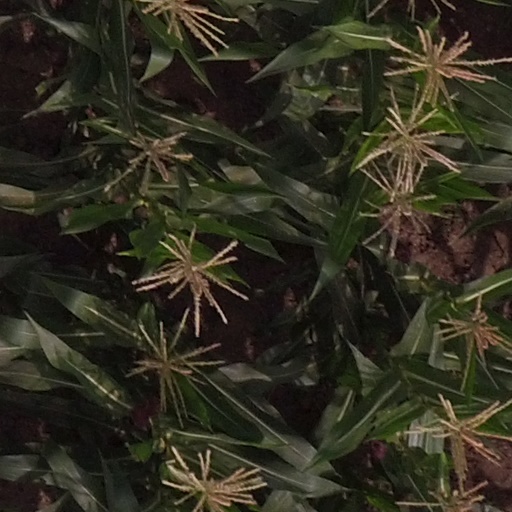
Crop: maize; corn